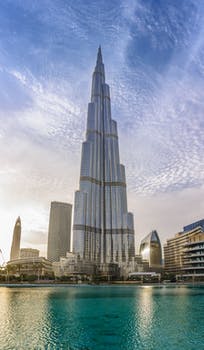
Label: No Watermark